Hohokam Pima National Monument

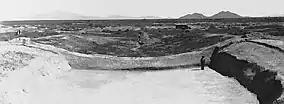
Excavated ballcourt(?) at Snaketown, 1935 photo. It has since been backfilled.

The Hohokam Pima National Monument is an ancient Hohokam village within the Gila River Indian Community, near present-day Sacaton, Arizona. The monument features the archaeological site Snaketown southeast of Phoenix, Arizona, designated a National Historic Landmark in 1964. The area was further protected by declaring it a national monument in 1972, and was listed on the National Register of Historic Places in 1974.